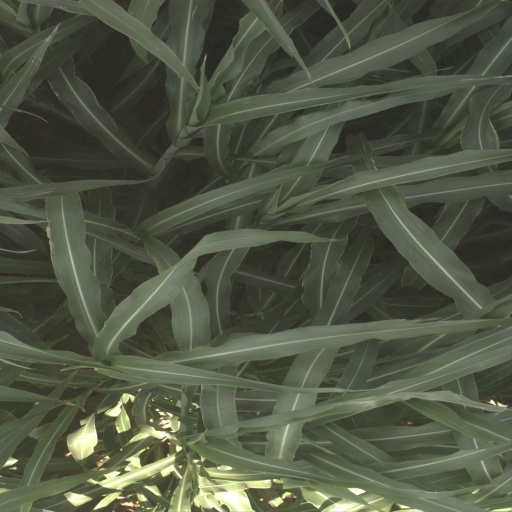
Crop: sorghum